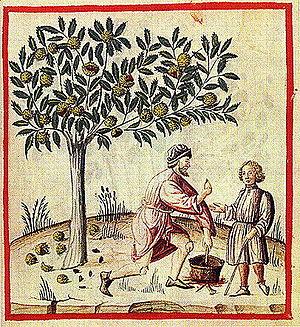
Châtaignes et marrons (Castanee) Nature: chaud au premier degré, sec au second degré. Optimum: Les marrons de Brianza, bien mûrs. Usage: Action favorable sur le coït et très nutritifs. Dangers: ils gonflent et provoquent des maux de tête. Neutralisation des dangers: par la cuisson dans l'eau.
La farine de châtaigne corse est protégée depuis 2006 par une appellation d’origine contrôlée, et depuis 2010 par une appellation d'origine protégée au niveau de l'Union européenne. Après avoir été un des produits agricoles qui permit de lutter efficacement contre les disettes et la malnutrition, cette farine de châtaigne resta un mets paysan jusque dans les années 1900. Elle était consommée quotidiennement sous forme de bouillies, de crêpes ou de pain. Actuellement, la farine de châtaigne, exempte de gluten, est recherchée pour ses atouts nutritionnels puisqu'elle contient des protéines, des acides aminés essentiels, des fibres tout en ayant une faible quantité de matière grasse.
La châtaigne d'Ardèche est une appellation d'origine contrôlée depuis 2006. Cette appellation d'origine concerne la châtaigne fraîche et sèche, les brises de châtaignes sèches, la farine, la purée et les châtaignes entières épluchées. Son terroir couvre 118 communes de l'Ardèche, 7 du Gard et 2 de la Drôme.
Castanea est un genre d'arbres de la famille des Fagaceae. Les espèces de ce genre sont appelées châtaignier. Il comprend notamment le châtaignier commun renommé pour son fruit, la châtaigne.